Banteng

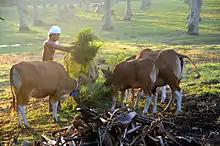
An Indonesian man feeding his Bali cattle

Not much is known about the reproductive physiology of banteng, but it might be similar to that observed in taurine cattle. Domestic banteng can become sexually mature at as early as 13 months of age, and breed after another three months. They conceive easily, with a conception rate of 80–90% recorded in northern Australia. Breeding has been observed throughout the year in captivity and in wild banteng in Myanmar, though wild individuals on Cobourg Peninsula mate mainly in October and November, and in Thailand mating peaks in May and June. After a gestation of nearly 285 days (nine to ten months), a week longer than that typically observed in taurine cattle, a single calf is born. Males weigh at birth, while females weigh . Young are suckled for as long as 16 months, though some cows may continue nursing till the birth of their next calf. A study of wild banteng on Cobourg Peninsula showed that males become sexually mature at three to four years and females at two to four years; males attain their full-grown size five to six years, while females grow completely by three to four years. Calf mortality is high in the first six months of life, and declines quickly thereafter with increasing body size. Banteng live for as long as 26 years.